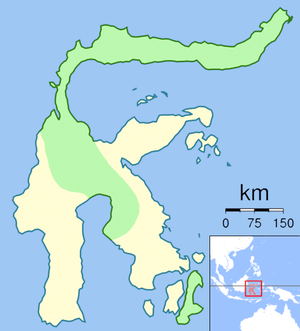
Le Râle de Platen est une espèce d'oiseaux de la famille des Rallidae, la seule du genre Aramidopsis. C'est un gros râle inapte au vol, avec des parties inférieures grises rayées de blanc sur les flancs et le bas-ventre, un menton blanc, des ailes marron et du roux sur la nuque. Les sexes se ressemblent, mais la femelle a le roux de la nuque plus vif, et le bec et l'iris colorés différemment. Le cri typique est un ronflement en ee-orrrr qui lui vaut le nom anglais de Snoring rail, soit « râle ronfleur ».